Mike Pompeo

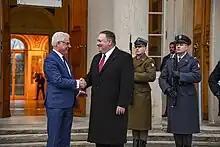
Pompeo meeting with Polish foreign minister Jacek Czaputowicz in February 2019

Pompeo condemned the military crackdown by the Myanmar Army and police on Rohingya Muslims. In July 2018, Pompeo raised the issue of Xinjiang internment camps and human rights abuses against the Uyghur minority in China. Pompeo criticized Iran's supreme leader Ayatollah Ali Khamenei for his refusal to condemn the Chinese government's repressions against the Uyghurs.